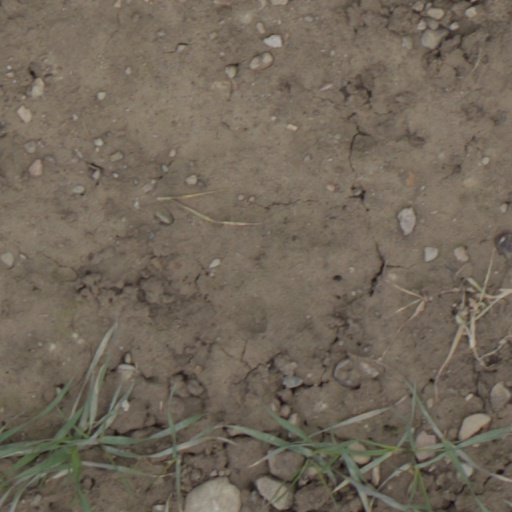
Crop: wheat